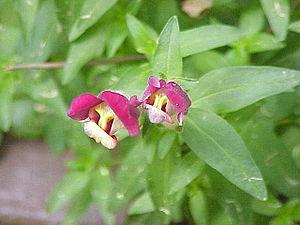
Le Grand Muflier, Muflier à grandes fleurs, Gueule-de-loup ou Gueule-de-lion est une plante herbacée ou arbustive vivace de la famille des Scrofulariacées selon la classification classique ou des Plantaginacées selon la classification phylogénétique.